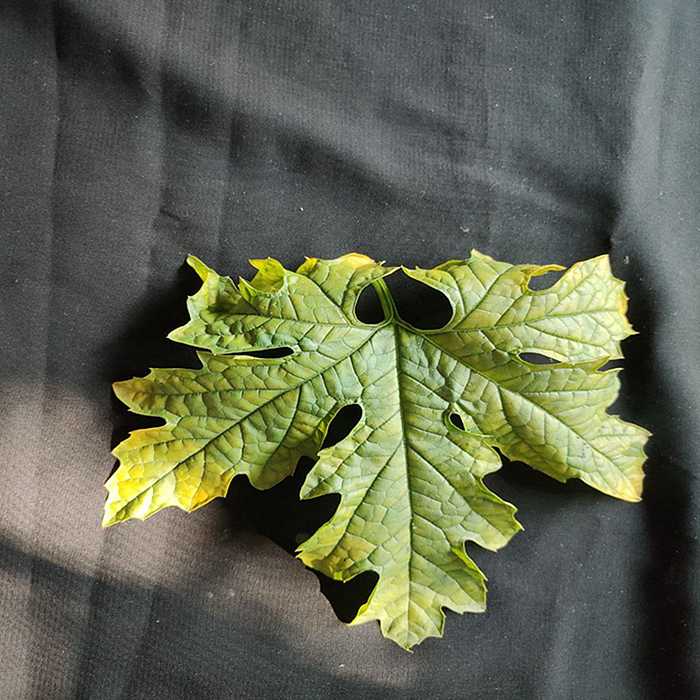
Plant: Bitter Gourd
Label: Mosaic virus